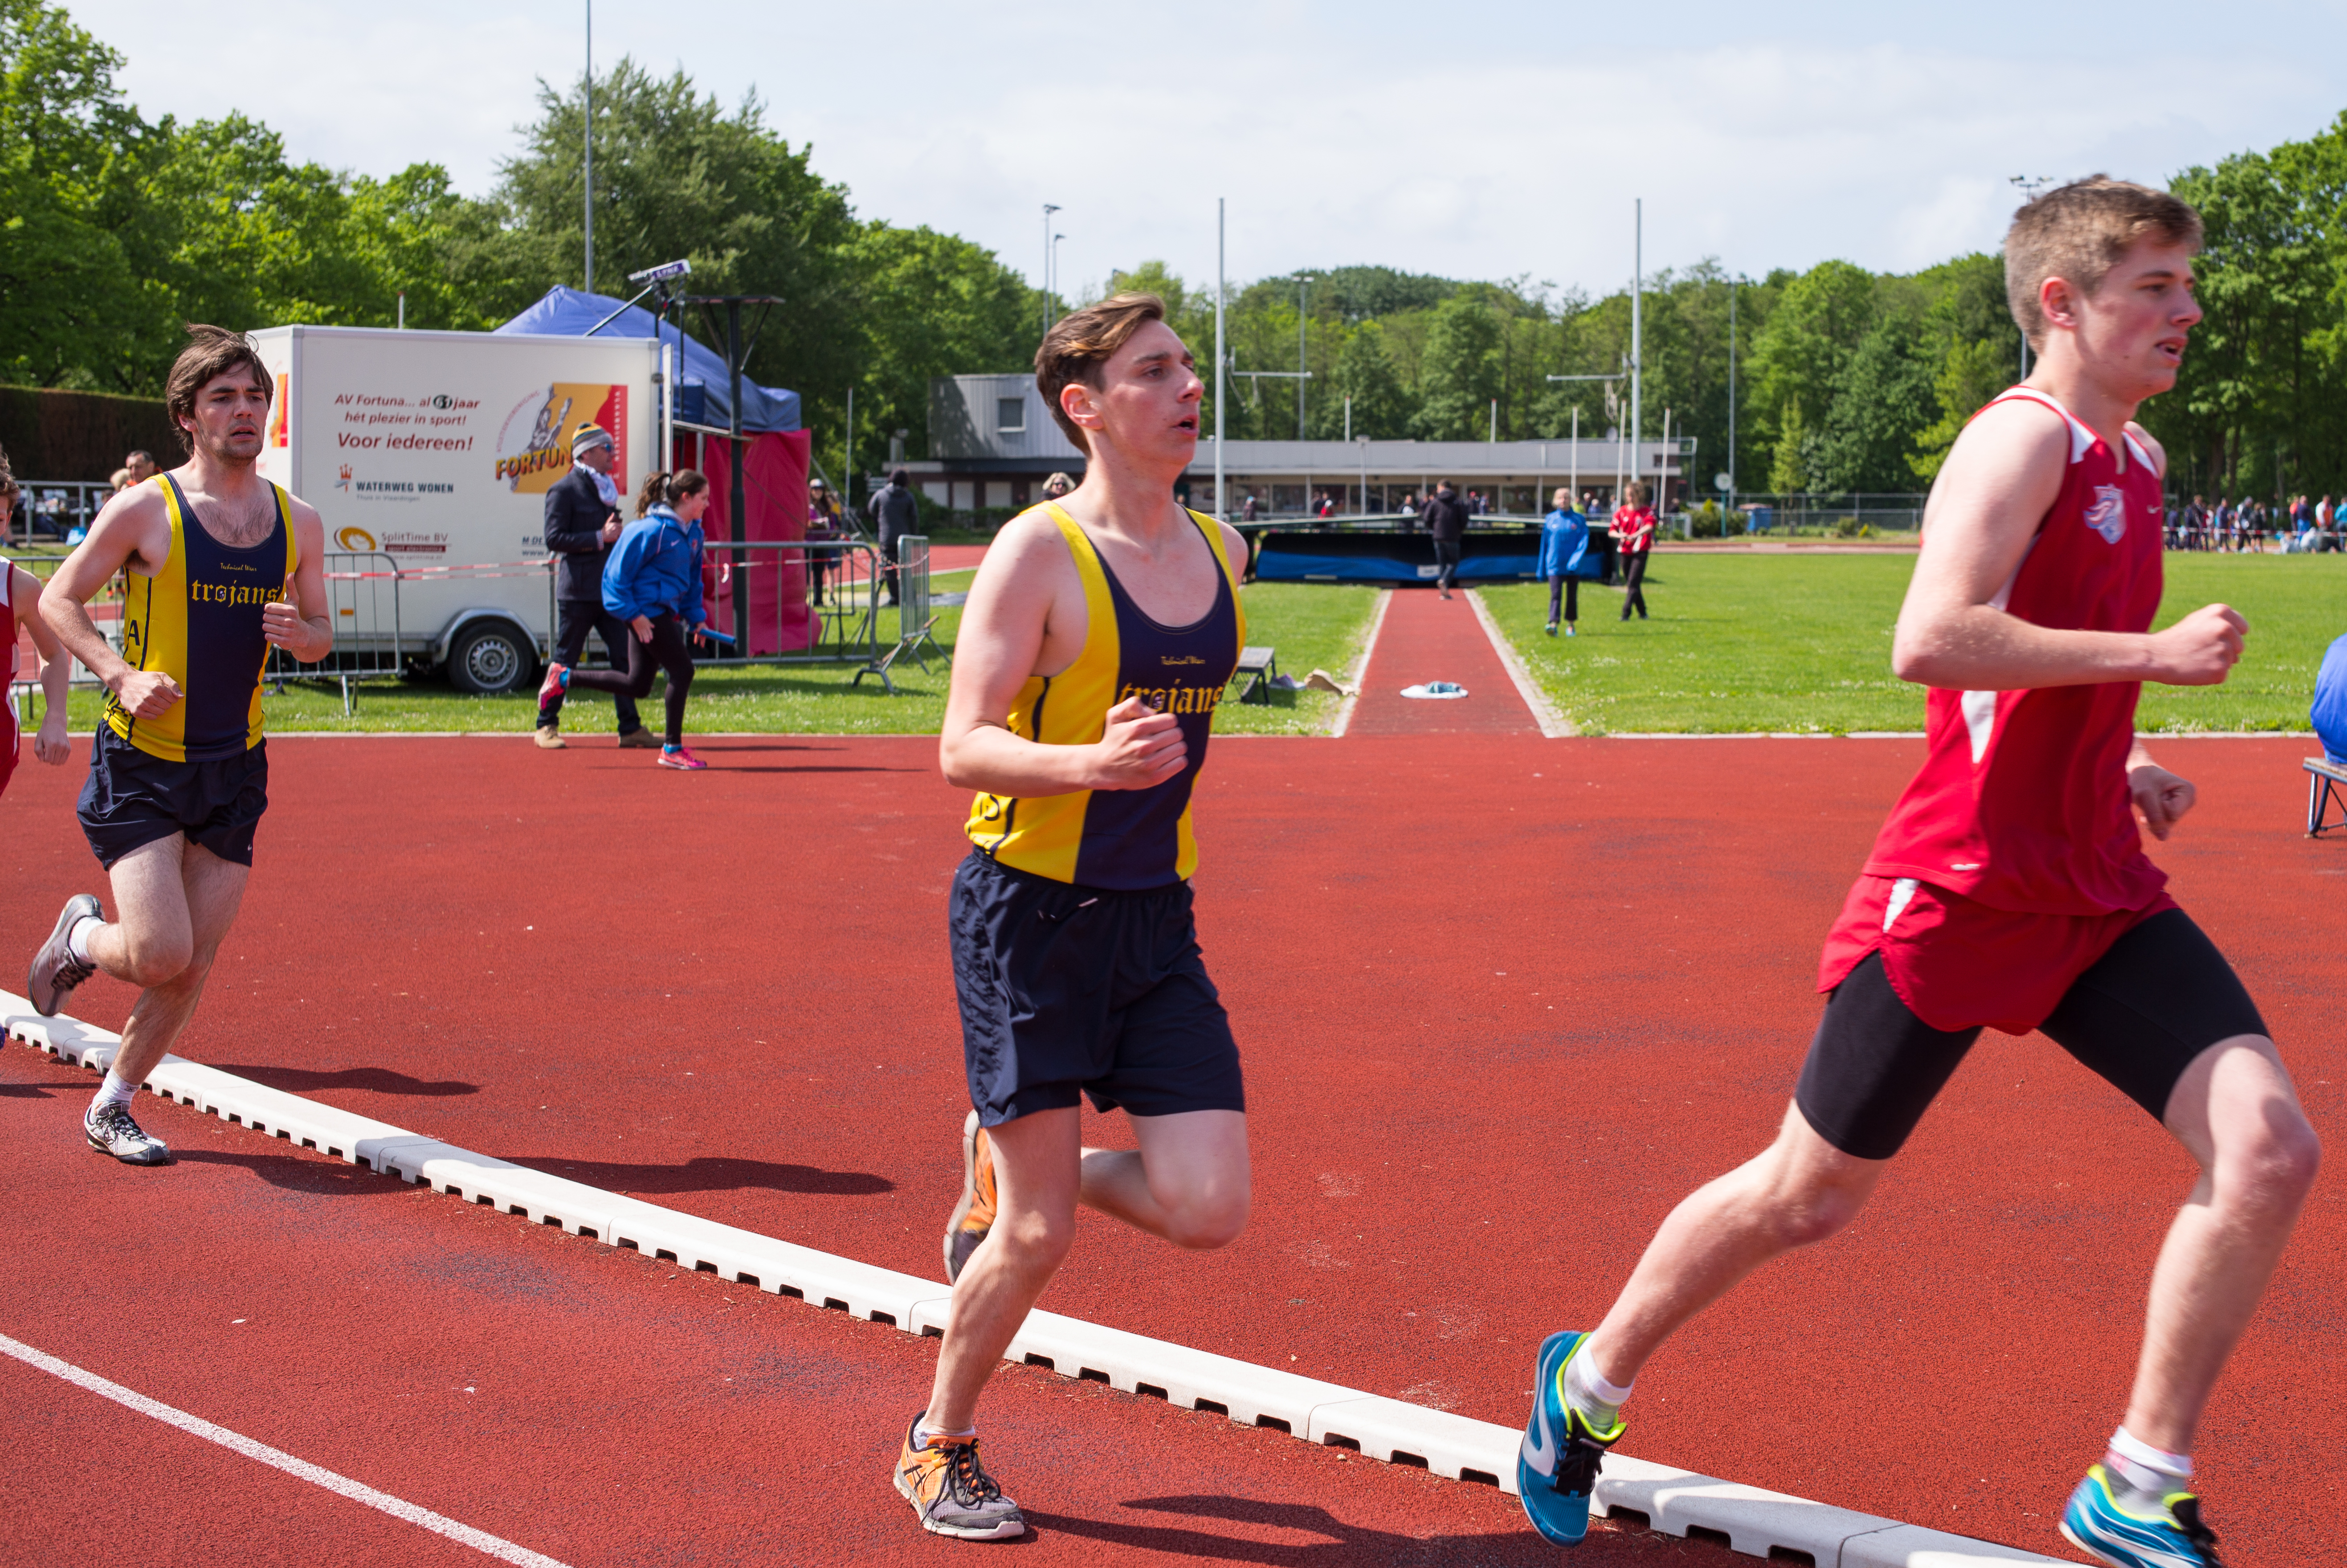
person, running, sports, endurance, athletics, sprint, physical exercise, human action, endurance sports, duathlon, track and field athletics, long distance running, heptathlon, middle distance running, 800 metres, 4 100 metres relay